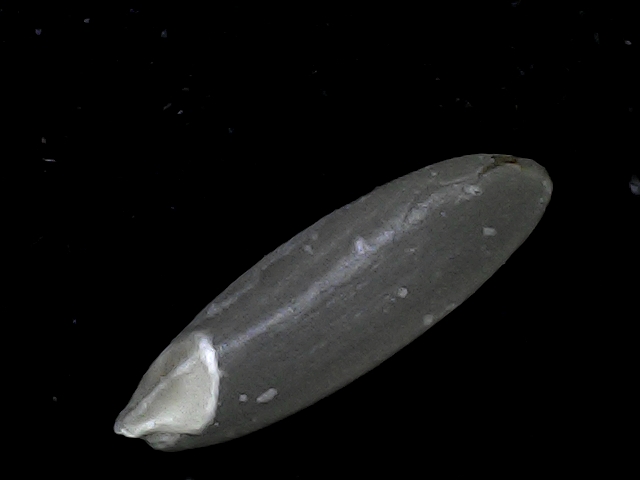
Rice variety: BD95